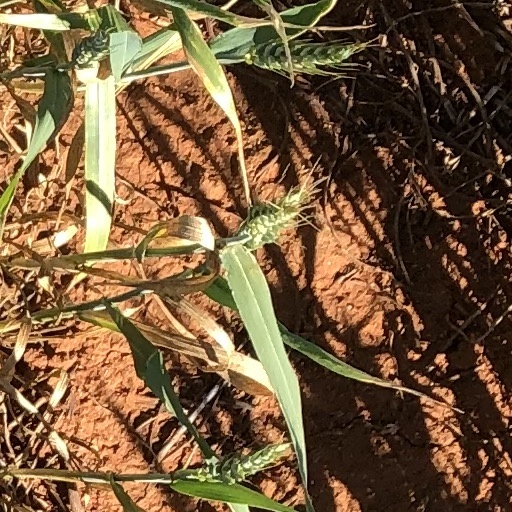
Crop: wheat